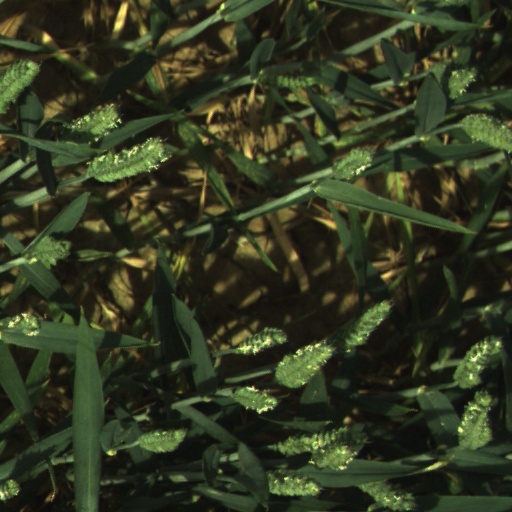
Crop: wheat